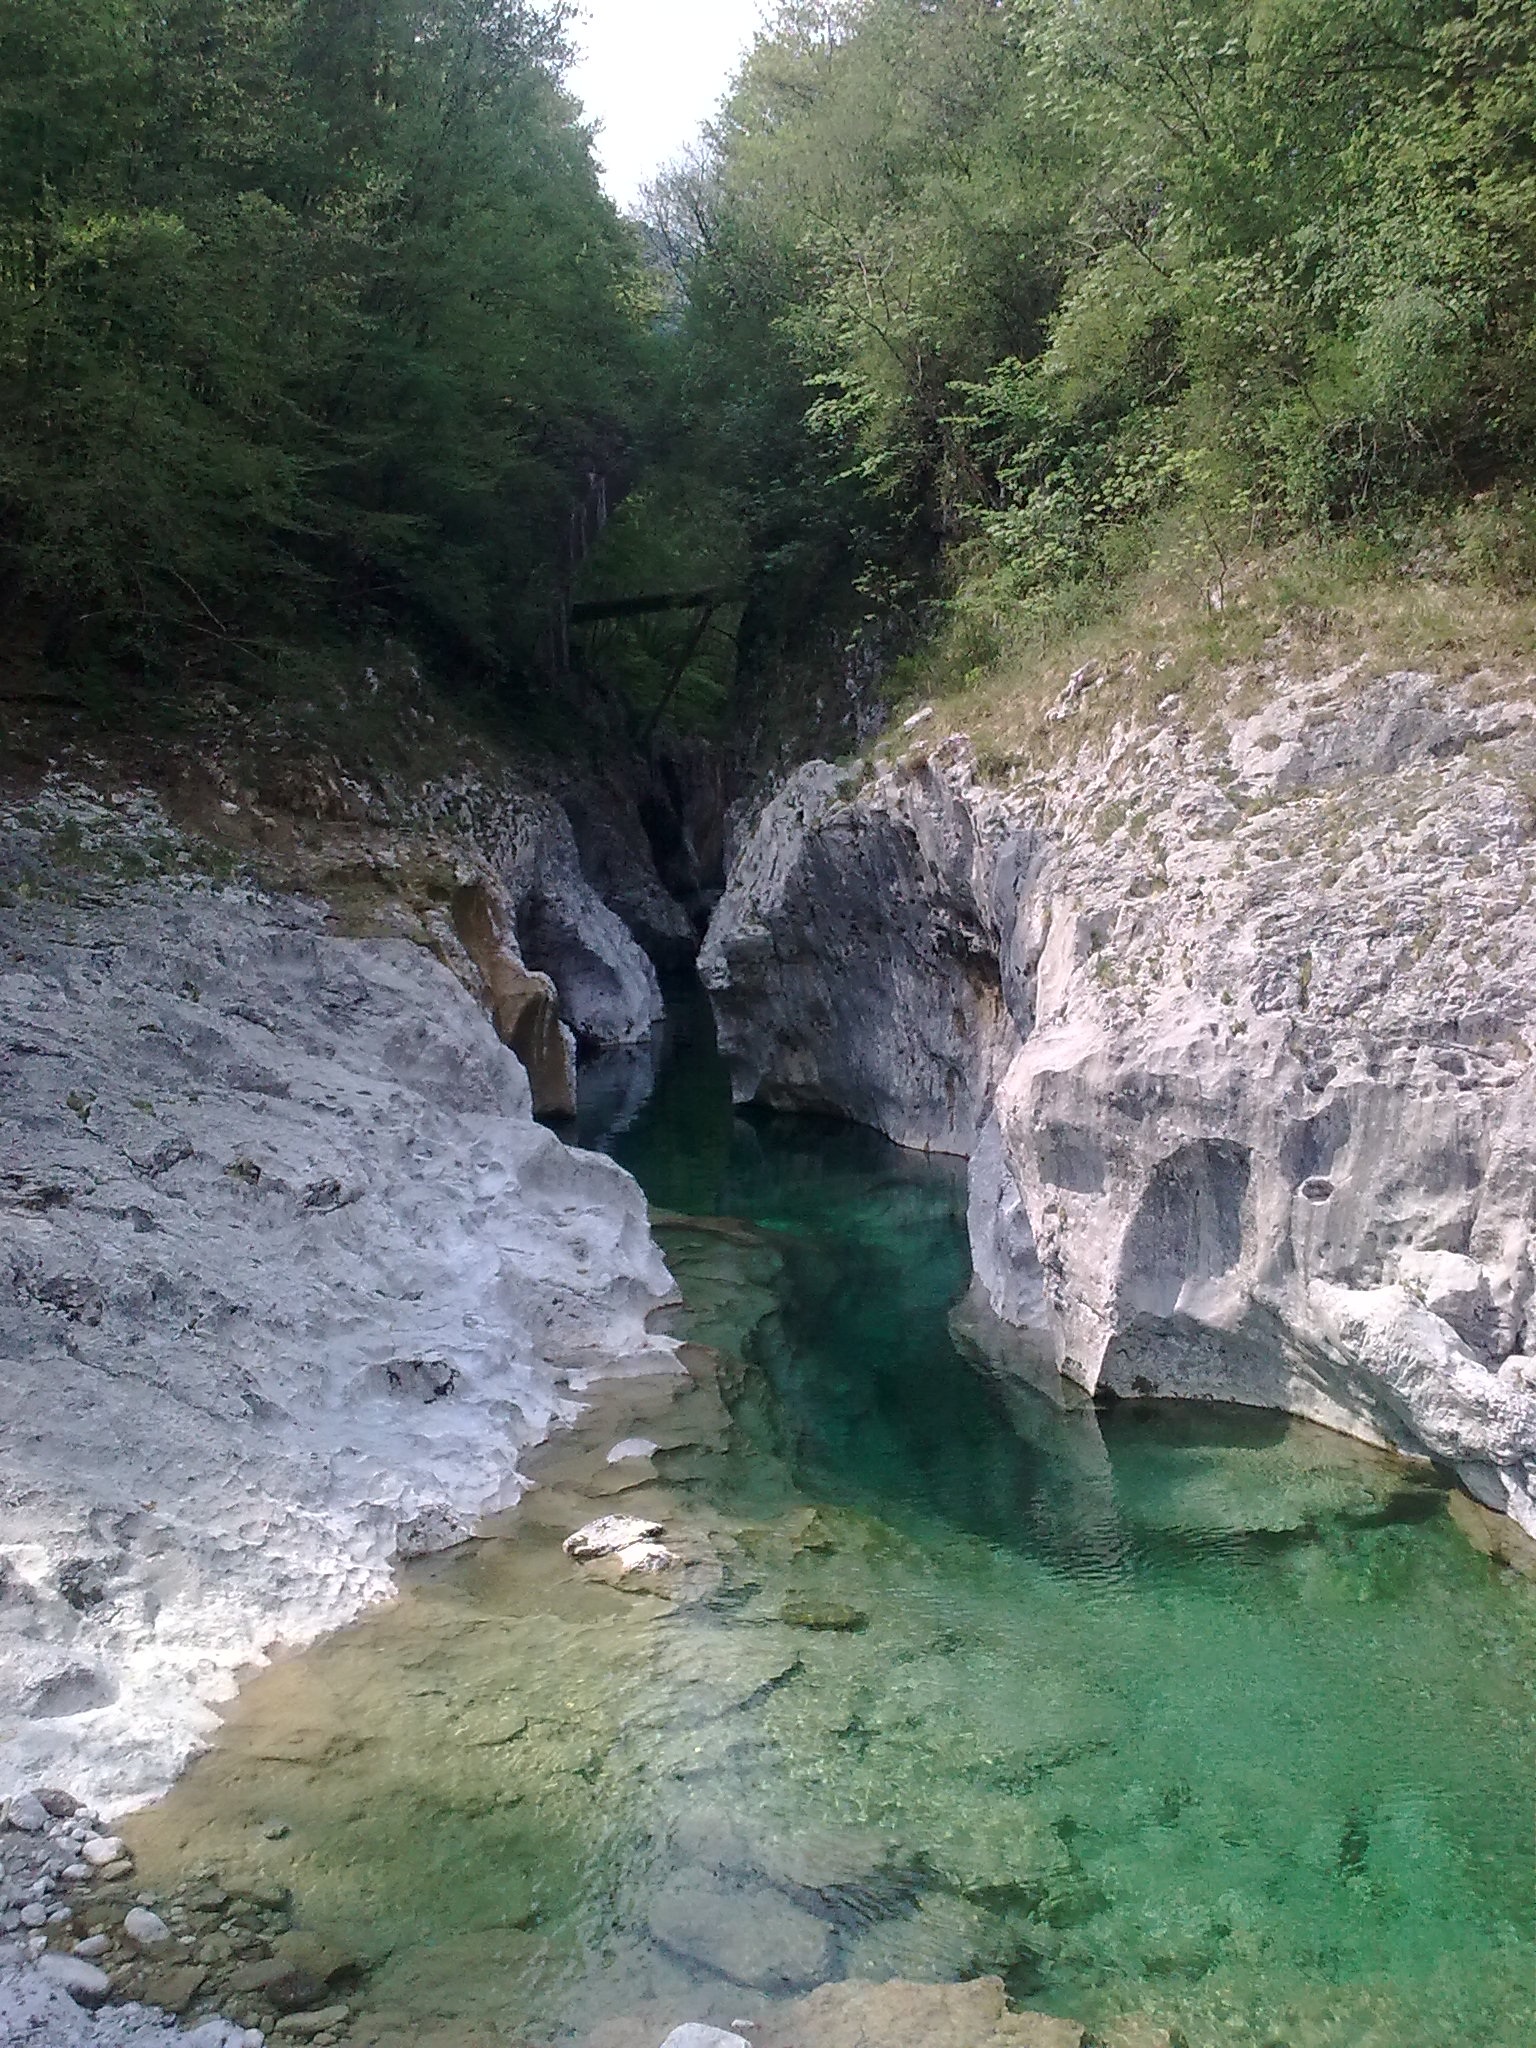
landscape, coast, water, rock, waterfall, mountain, river, valley, cliff, stream, rapid, terrain, body of water, rocks, stones, water feature, wadi, landform, friuli venezia giulia, geographical feature